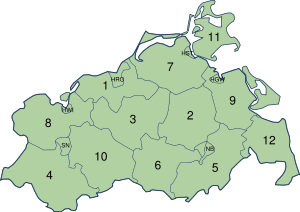
La Fédération de football du Mecklembourg.